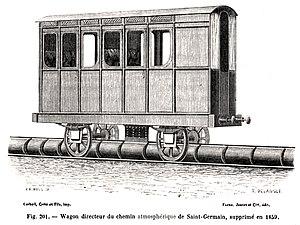
Fig. 201 Wagon directeur du chemin atmosphérique de Saint-Germain, supprimé en 1959
La ligne de Paris-Saint-Lazare à Saint-Germain-en-Laye est une ligne de chemin de fer française de banlieue à double voie, longue de 20,4 kilomètres, reliant la gare de Paris-Saint-Lazare à la gare de Saint-Germain-en-Laye, dans le département des Yvelines. Elle constitue la ligne nᵒ 975 000 du réseau ferré national.